Bolsa Família

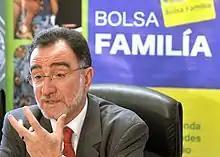
Minister of Social Development and Hunger Alleviation Patrus Ananias discussing the program

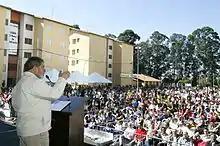
Former President Lula giving a speech to recipients of Bolsa Família and other federal assistance programs in Diadema, São Paulo

Bolsa Família ("Family Allowance") is the current social welfare program of the Government of Brazil, part of the Fome Zero network of federal assistance programs. Bolsa Família provided financial aid to poor Brazilian families. In order to be eligible, families had to ensure that children attend school and get vaccinated. If they exceeded the total of permitted school absences, they were dropped from the program and their funds were suspended. The program attempted to both reduce short-term poverty by direct cash transfers and fight long-term poverty by increasing human capital among the poor through conditional cash transfers. It also worked to give free education to children who couldn't afford to go to school, to show the importance of education.